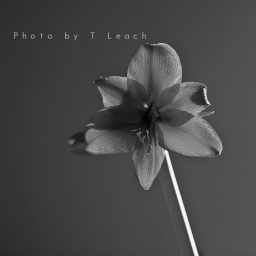
Amaryllis I'm growing in the house, converted to black and white